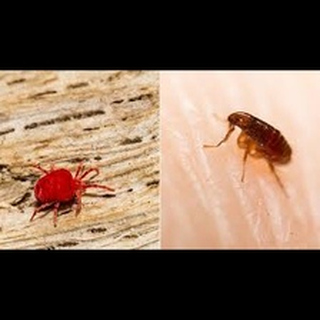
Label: wheat_mite